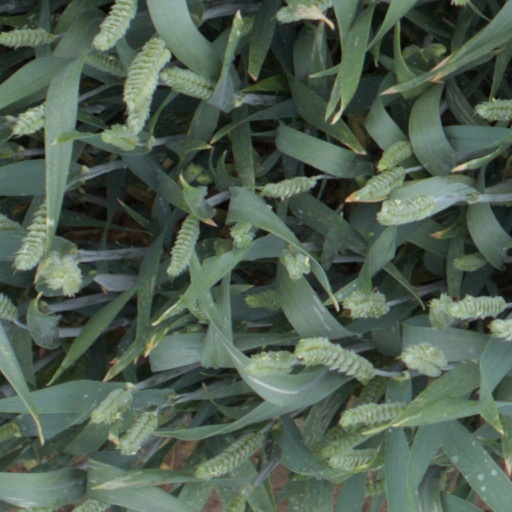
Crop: wheat